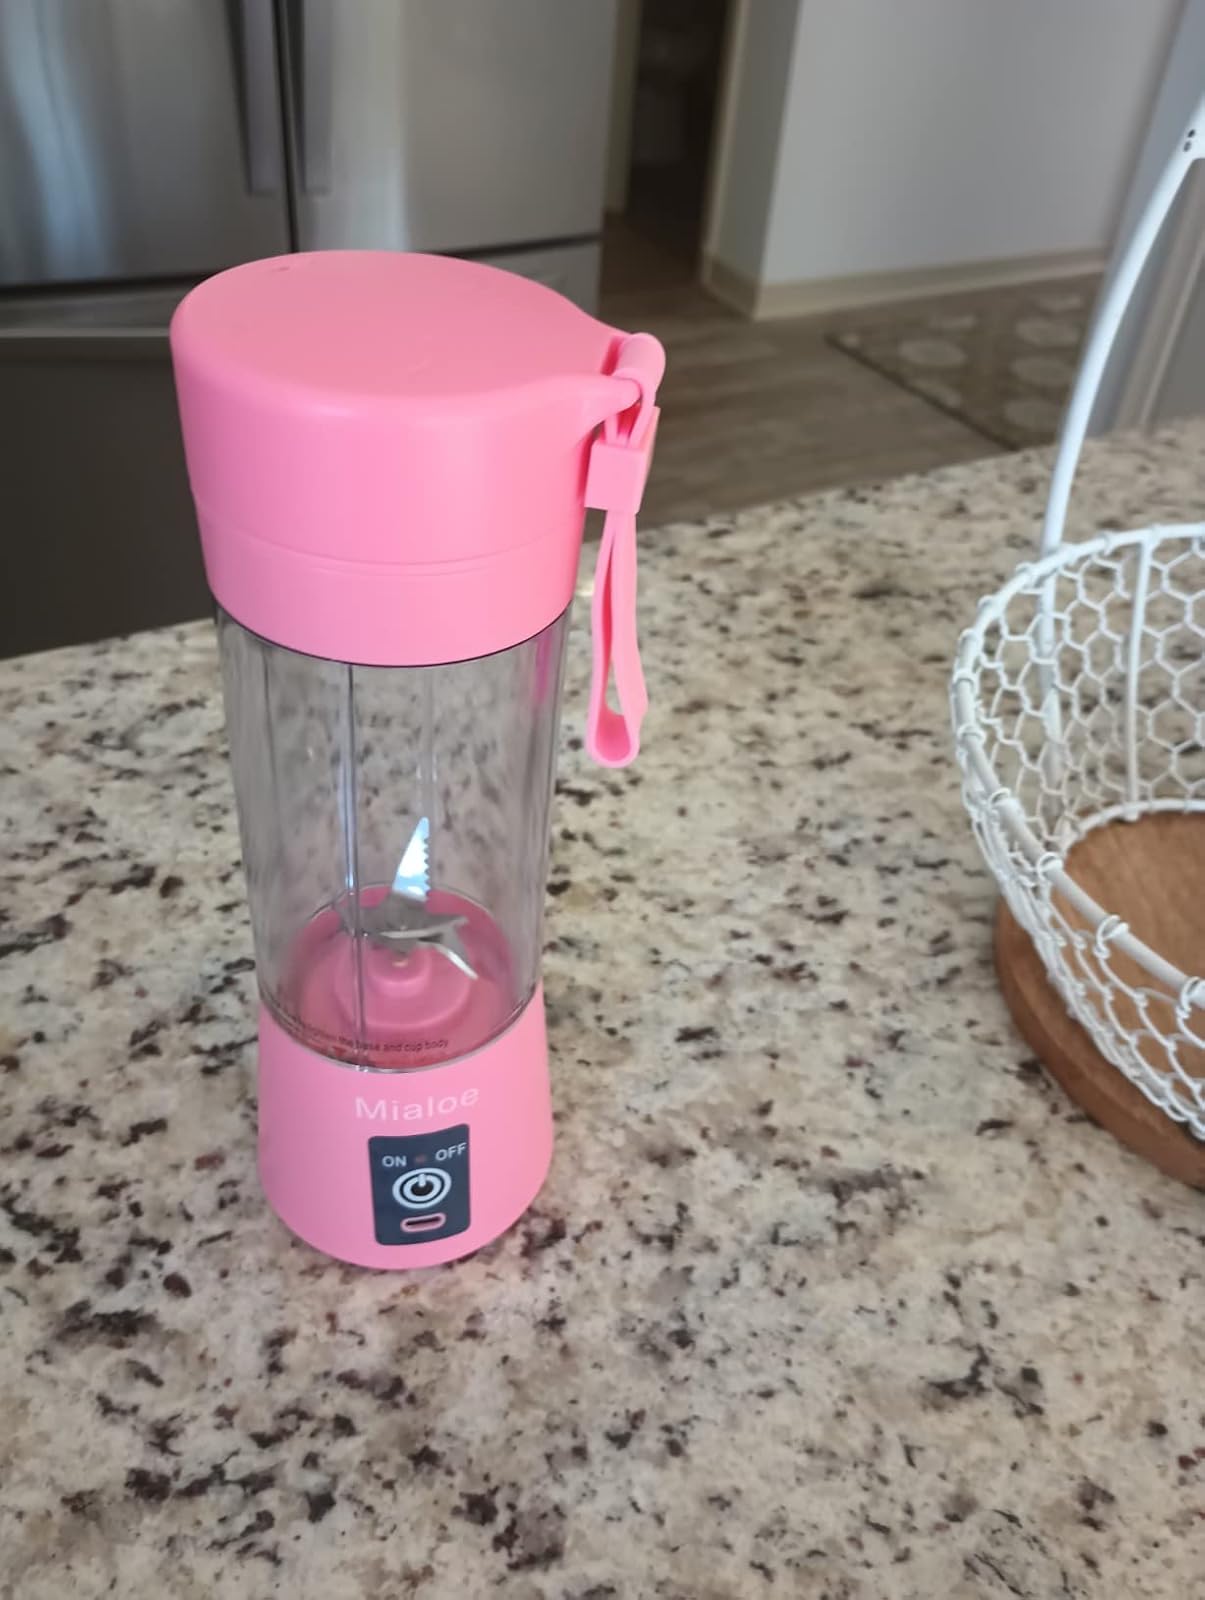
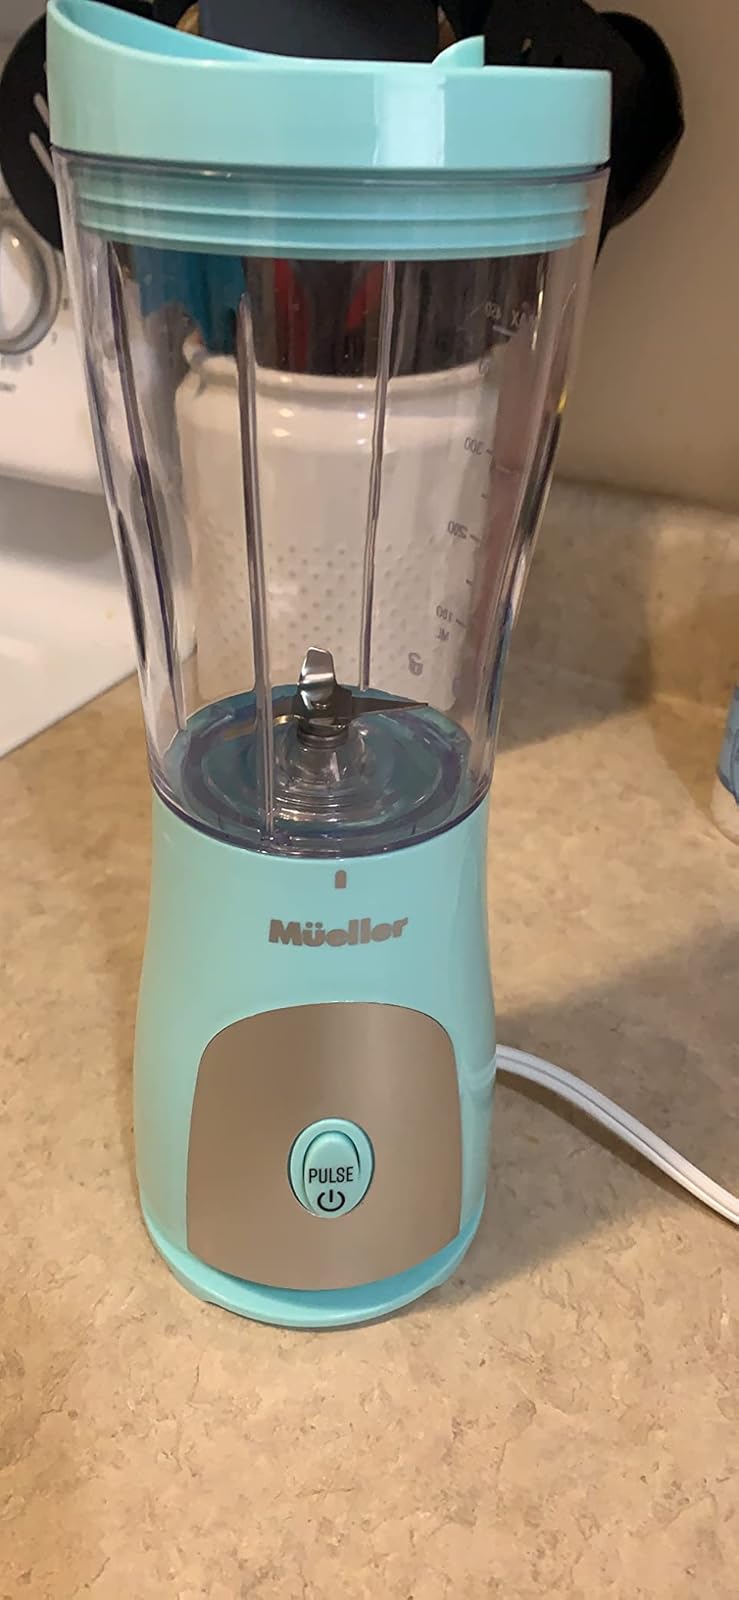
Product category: items_blender
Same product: no